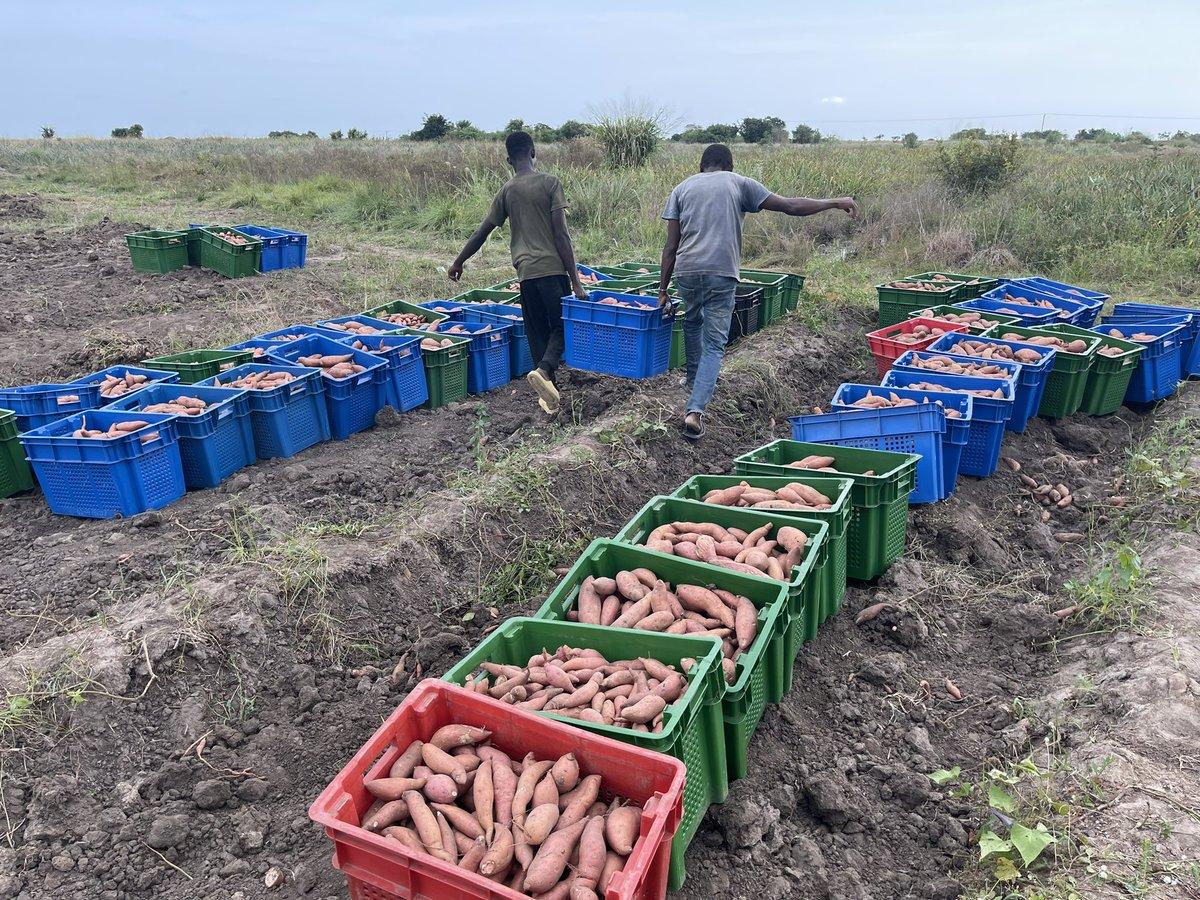
Viazi vitamu vingi vilivyowekwa kwenye trei nyingi, vilivyotoka kuvunwa kwenye shamba kubwa la zao hilo, ambapo wakulima wanazipanga, kwa ajili ya kwenda kuuzwa sokoni na viwandani, ili waweze kujipatia kipato.